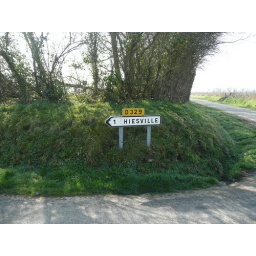
The sign at the corner of the road near the General Pratt memorial.